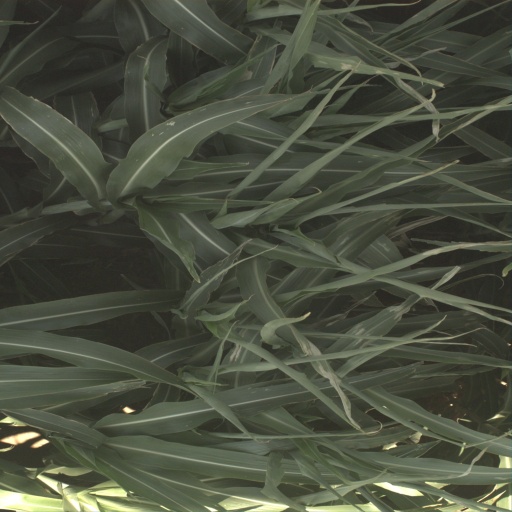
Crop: sorghum